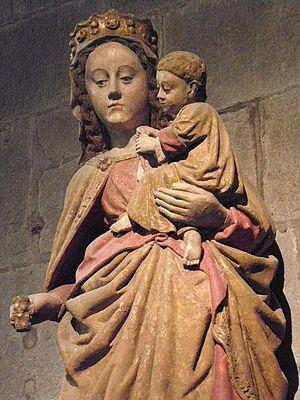
Statue de Notre-Dame de la Grande-Porte. Cathédrale Saint-Vincent de Saint-Malo (35).
Notre-Dame de la Grand'Porte est une statue de la Vierge à l'Enfant qui se trouve dans la cathédrale Saint-Vincent de Saint-Malo. Elle est classée au titre objet des Monuments historiques depuis le 25 octobre 1919.